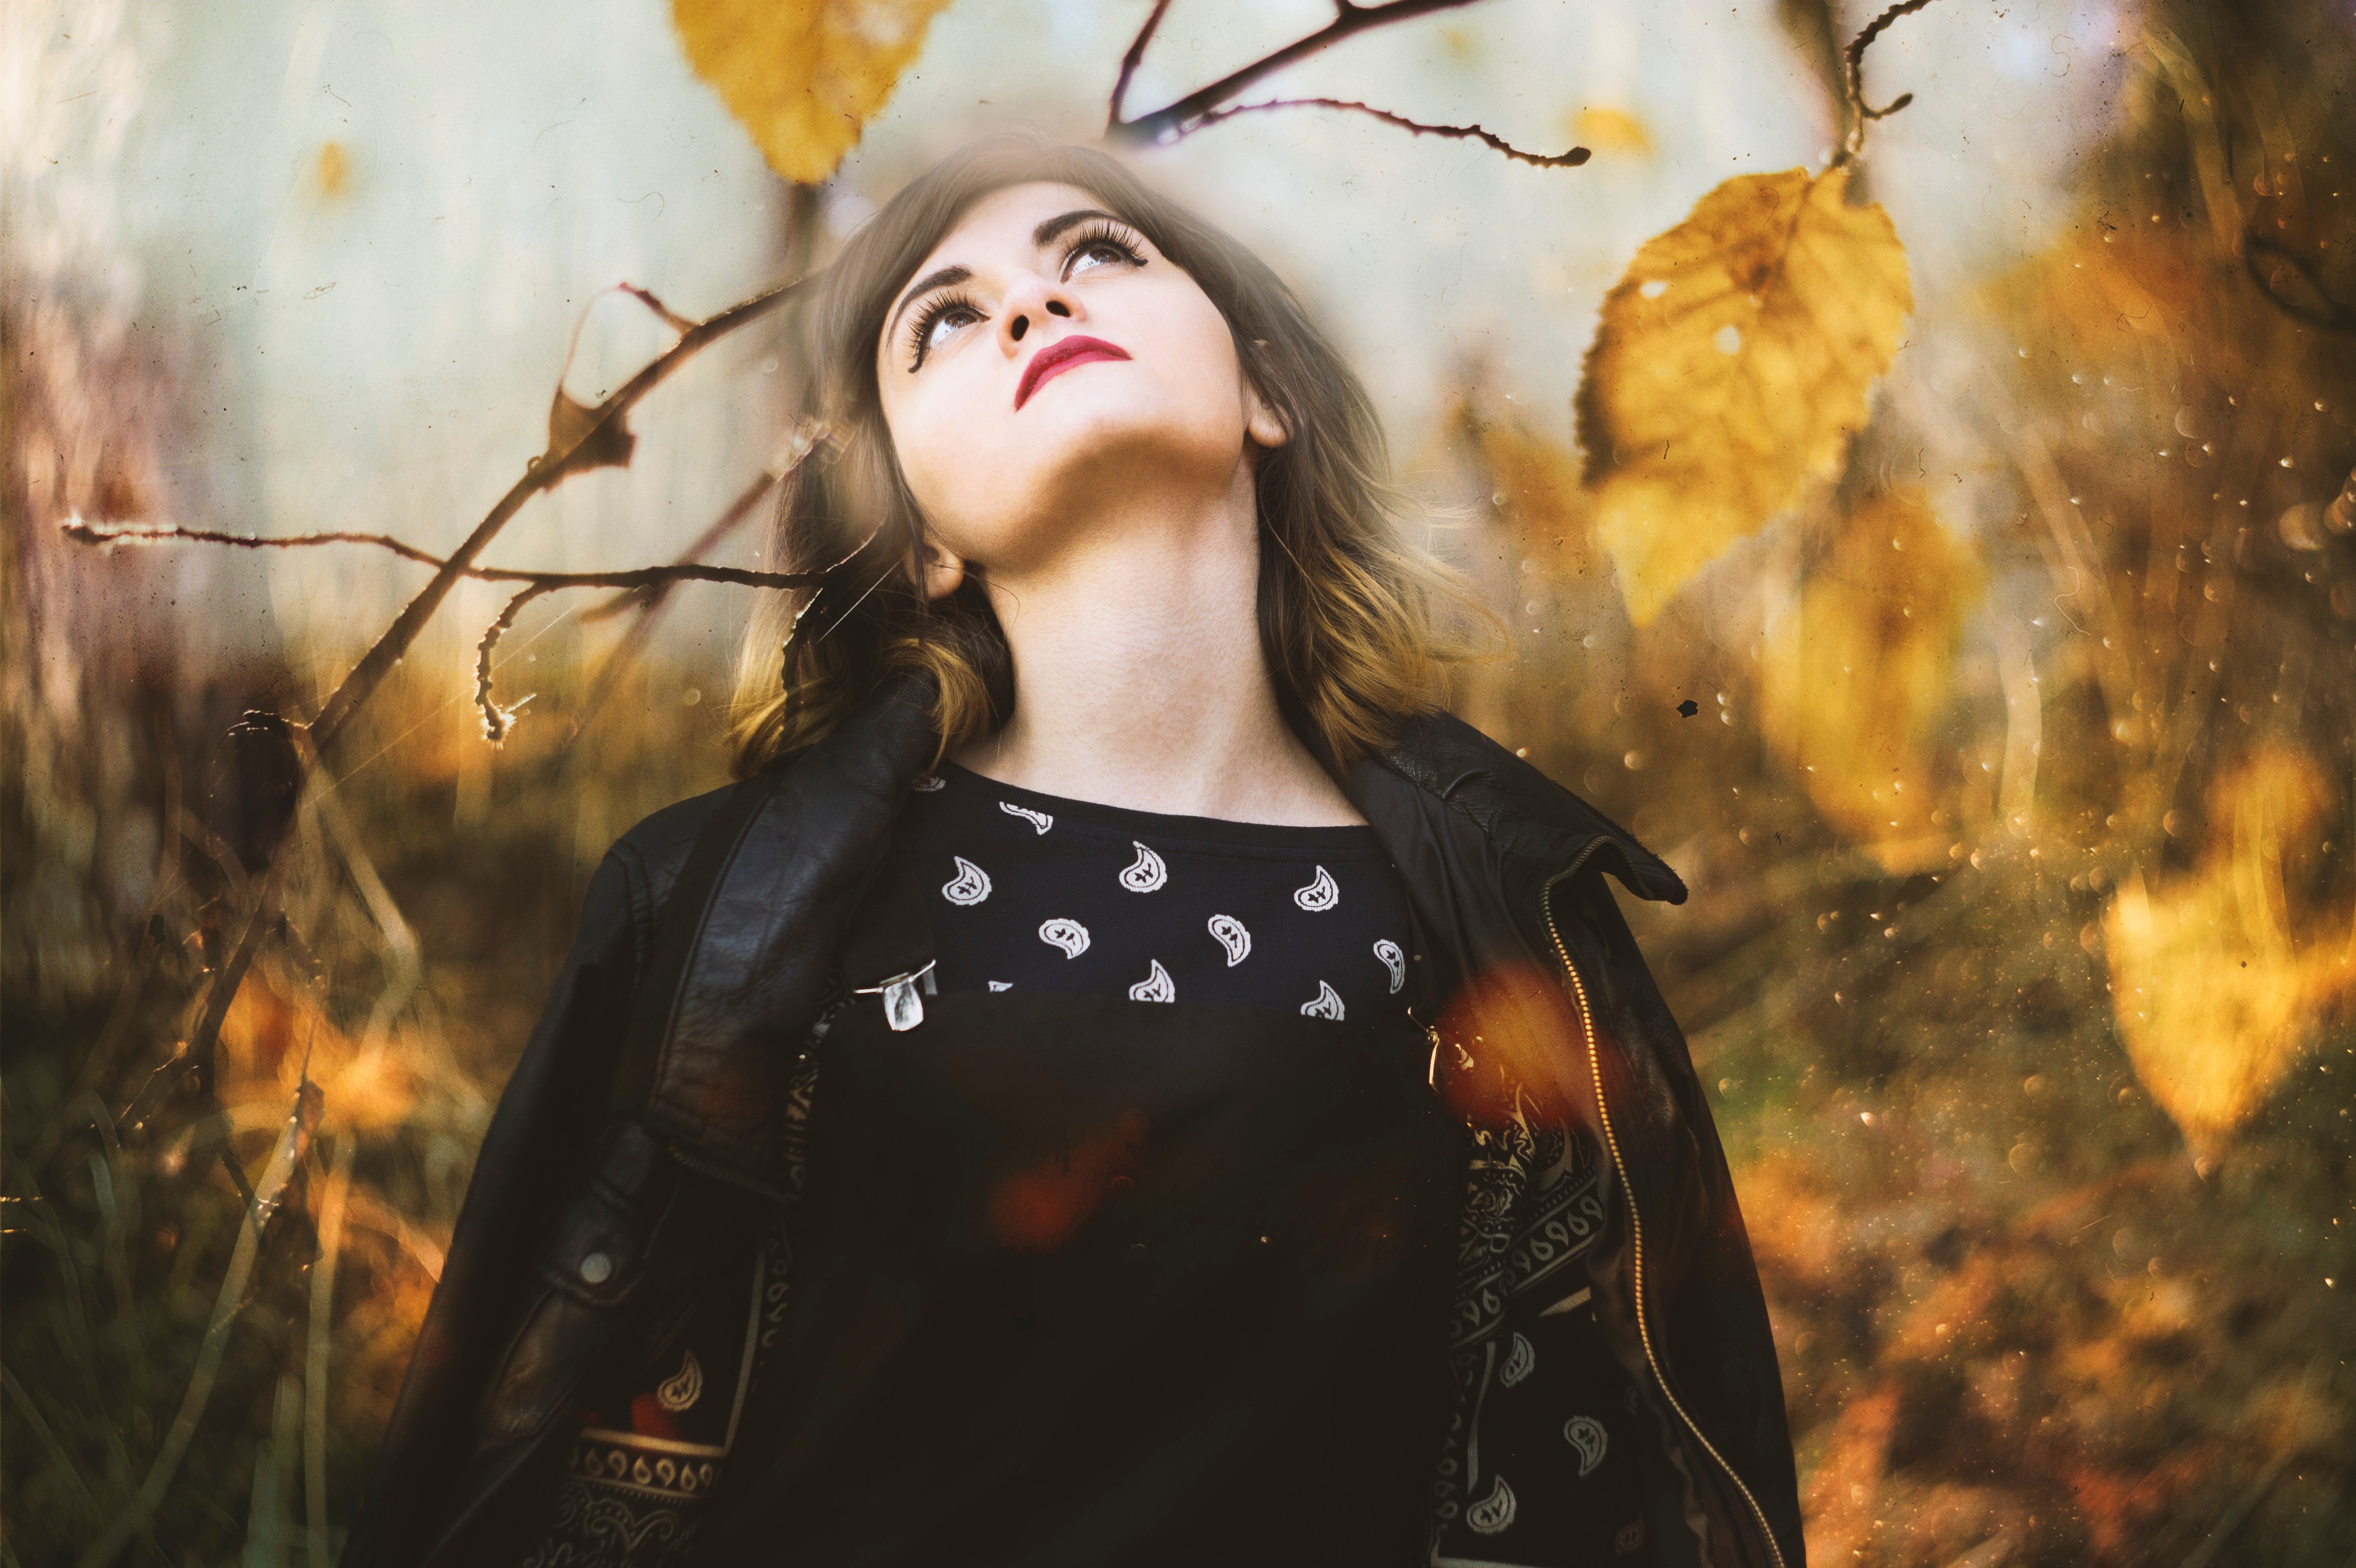
person, portrait, model, spring, autumn, fashion, lady, season, beauty, photo shoot